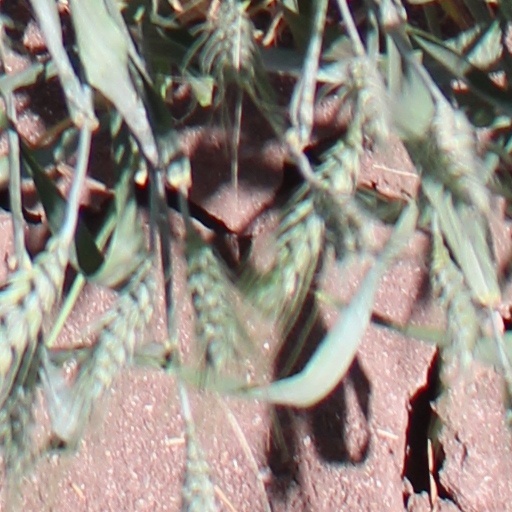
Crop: wheat